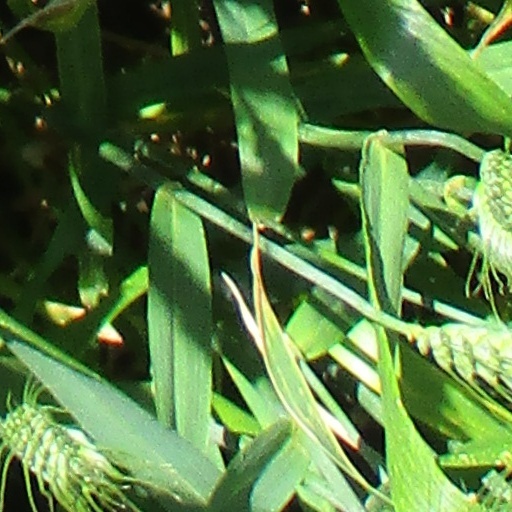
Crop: wheat